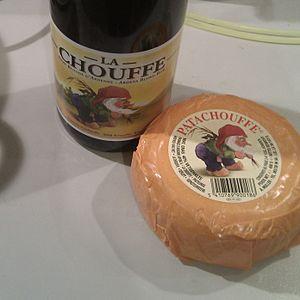
Le fromage Patachouffe avec la bouteille de bière Chouffe
Les fromages belges à croûte molle sont nombreux, la Belgique a une tradition fromagère importante.
Le Patachouffe est un fromage belge créé à la suite du succès des bières Chouffe. Il existe de même des saucissons Marcachouffe réalisés en partenariat avec le fabricant de saucissons fumés d'Ardennes Marcassou.